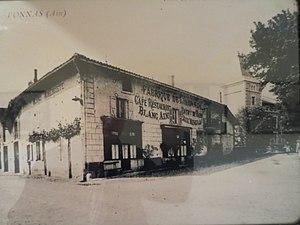
Ancienne Auberge de la Mère Blanc (Vonnas)
Élisa Blanc, née Élisa Gervais le 14 avril 1883 à Polliat et morte le 23 décembre 1949 à Vonnas, est une célèbre « mère » restauratrice française. Établie à Vonnas, en Bresse, dans l'Ain, elle obtient en 1933 2 étoiles au Guide Michelin, et la distinction de meilleure cuisinière du monde par le célèbre critique gastronomique Curnonsky, pour sa gastronomie bressane. Sa belle fille Paulette Blanc lui succède, puis son petit-fils héritier Georges Blanc, avec 3 étoiles au Guide Michelin depuis 1981.